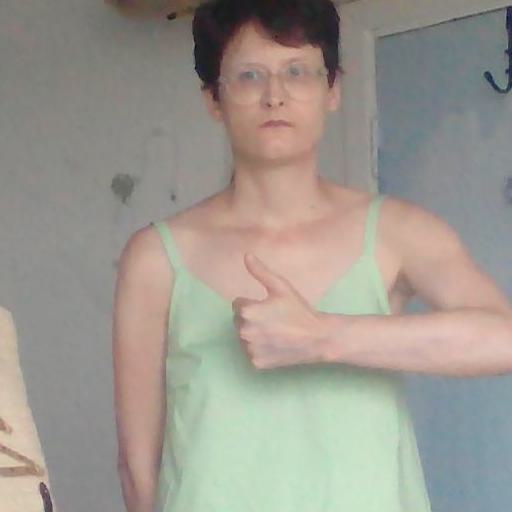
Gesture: like